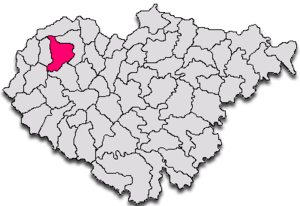
Măeriște est une commune roumaine du județ de Sălaj, dans la région historique de Transylvanie et dans la région de développement du Nord-ouest.